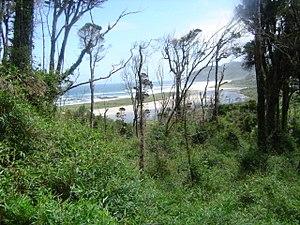
La famille des Aextoxicaceae regroupe des plantes dicotylédones ; elle ne comprend qu'une seule espèce : Aextoxicon punctatum. C'est un grand arbre sempervirent originaire des forêts tempérées du centre du Chili où il est appelé olivillo en espagnol et tique en mapuche.
Les Berberidopsidales sont un ordre végétal introduit par le Angiosperm Phylogeny Website qui comprend les familles des Aextoxicaceae et des Berberidopsidaceae.
Le parc national Chiloé est un parc national situé dans la région des Lacs, dans la grande Île de Chiloé au Chili. Créé en 1982 par le décret D.S. nᵒ 734 du ministère des biens nationaux, il est administré par la Corporación Nacional Forestal. Le parc se compose de deux principaux secteurs : le secteur Nord dit Chepu sur la commune de Ancud et le secteur Sud dit Abtao ou Anay qui comprend les communes de Castro, Chonchi et Dalcahue.